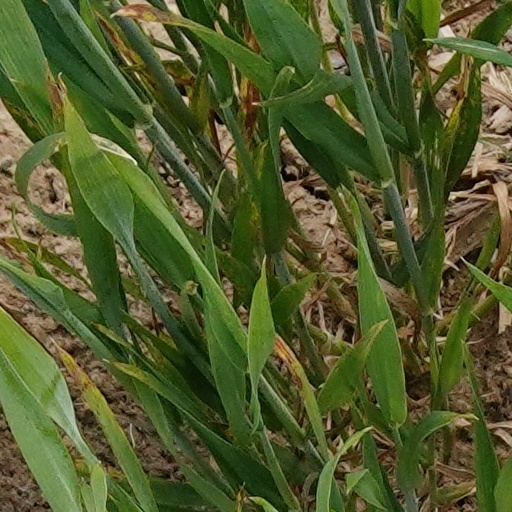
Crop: wheat